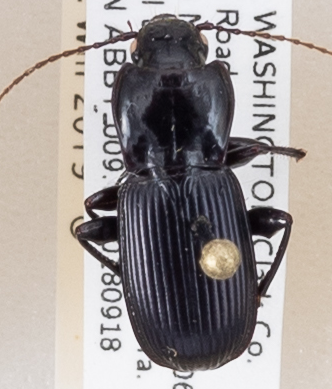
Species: Pterostichus herculaneus
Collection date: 2018-09-18
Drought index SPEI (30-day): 0.42
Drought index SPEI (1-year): -0.436
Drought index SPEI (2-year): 0.71